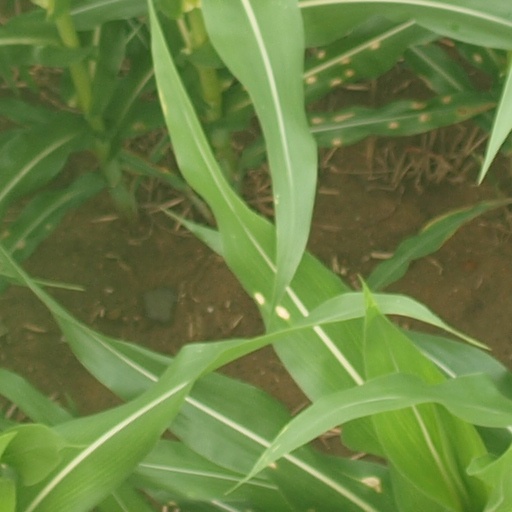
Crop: maize; corn